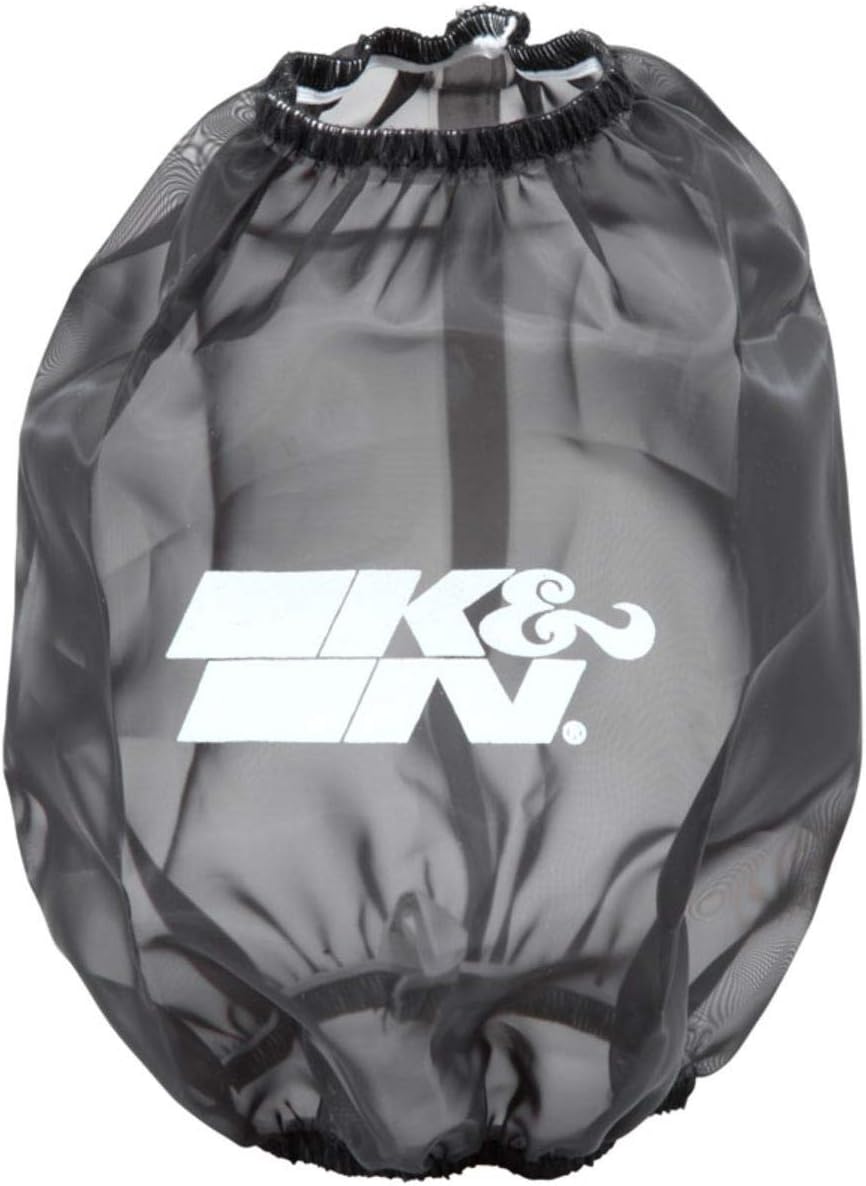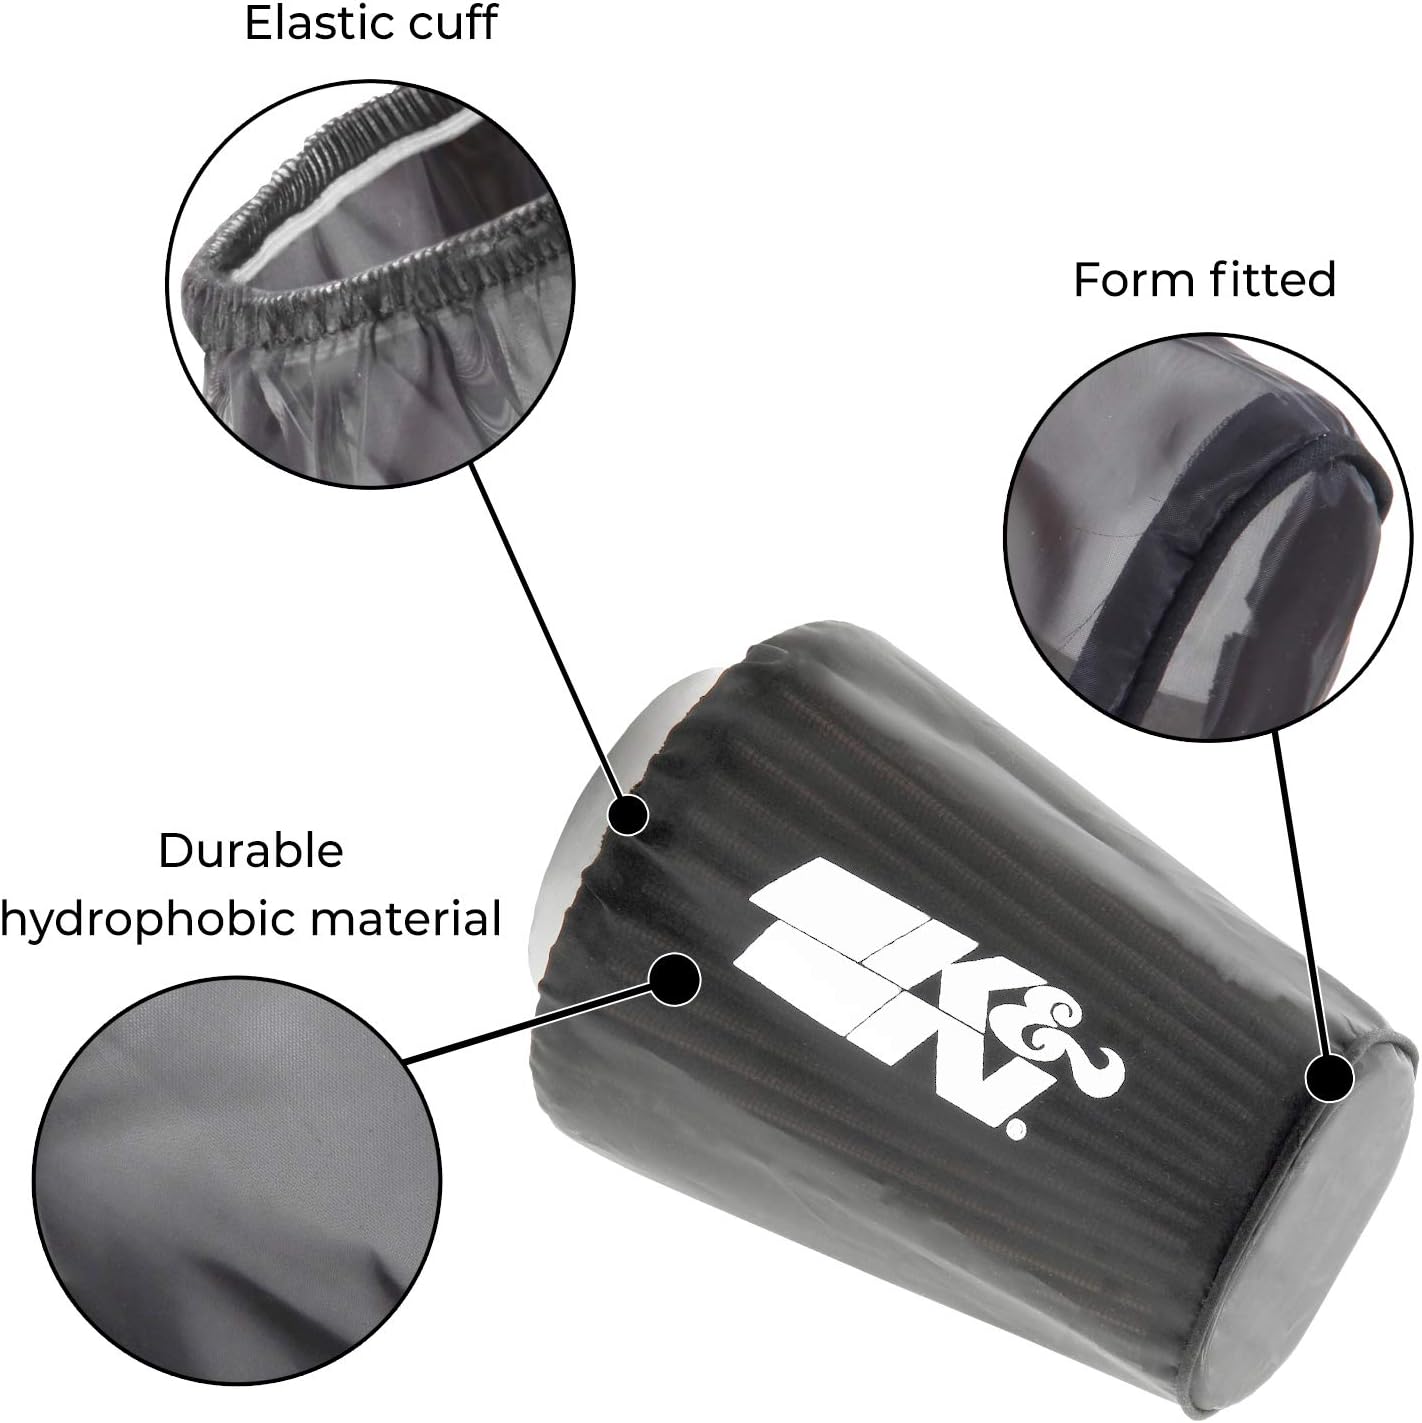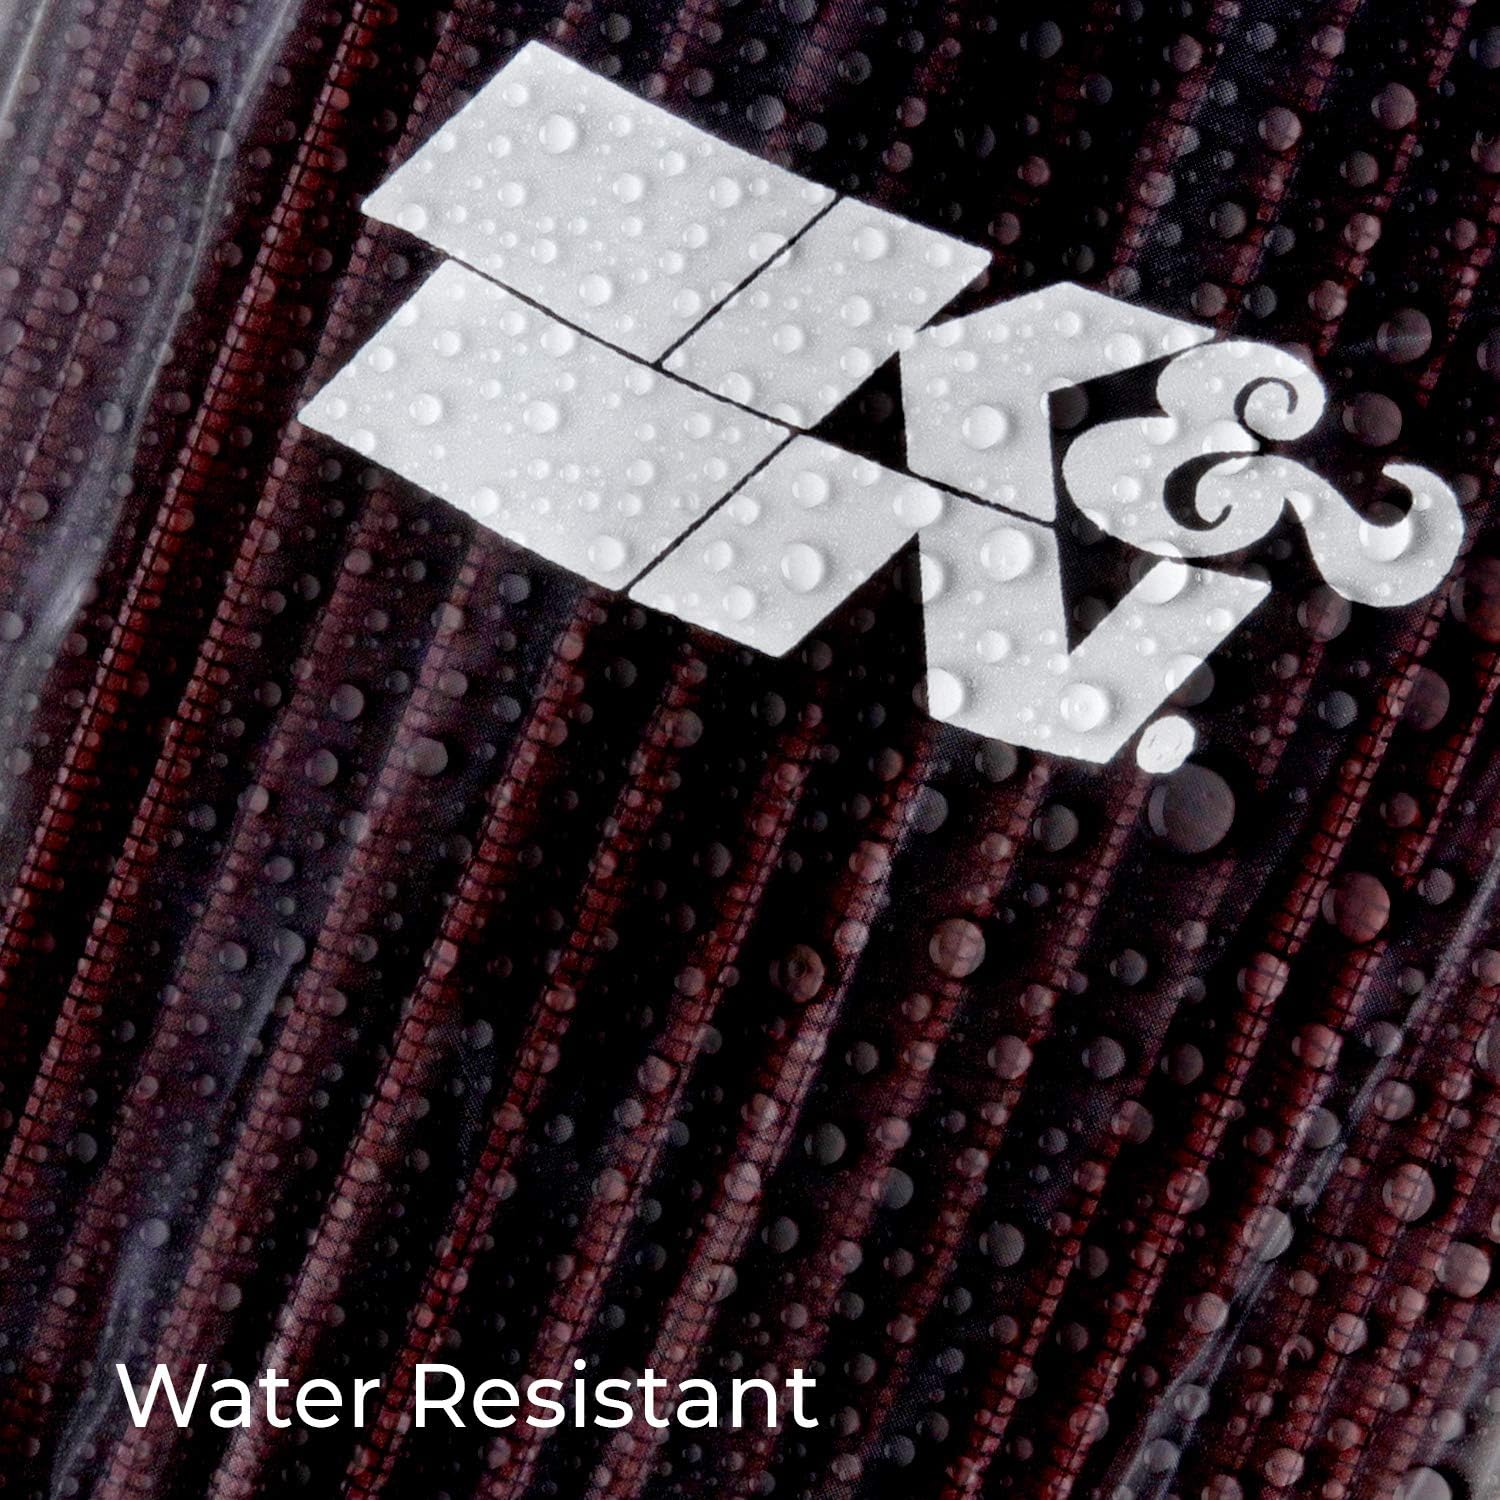
K&N RF-1015DK Black Drycharger Filter Wrap - For Your K&N RF-1015 Filter
Category: Automotive
K&N RF-1015DK Black Drycharger Filter Wrap - For Your K&N RF-1015 Filter
Features: This product wraps your air filter with an additional pre-filter | Extends service interval of your K&N filter | Durable silicone treated polyester material with stitched elastic openings | Water repellent treatment typically lasts 1 to 2 years